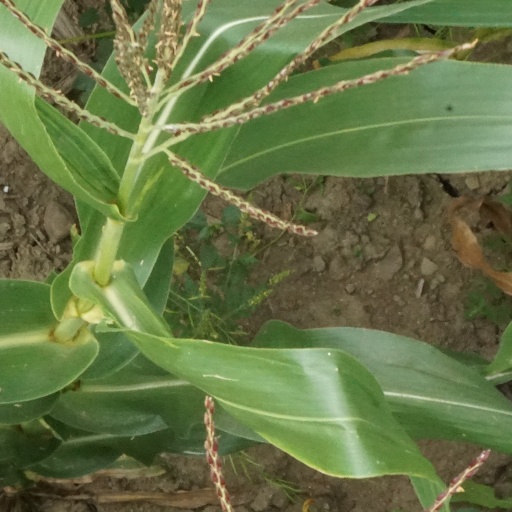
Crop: maize; corn